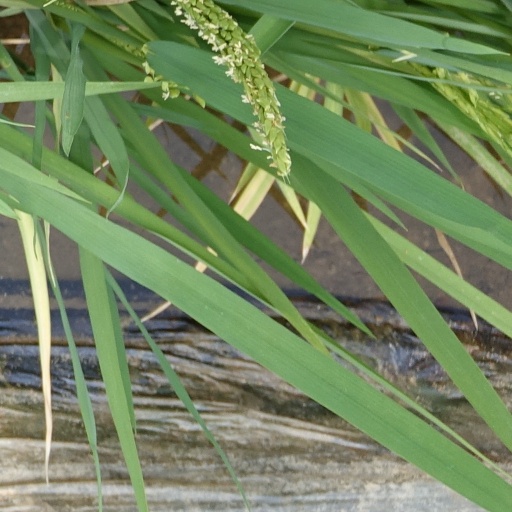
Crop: rice